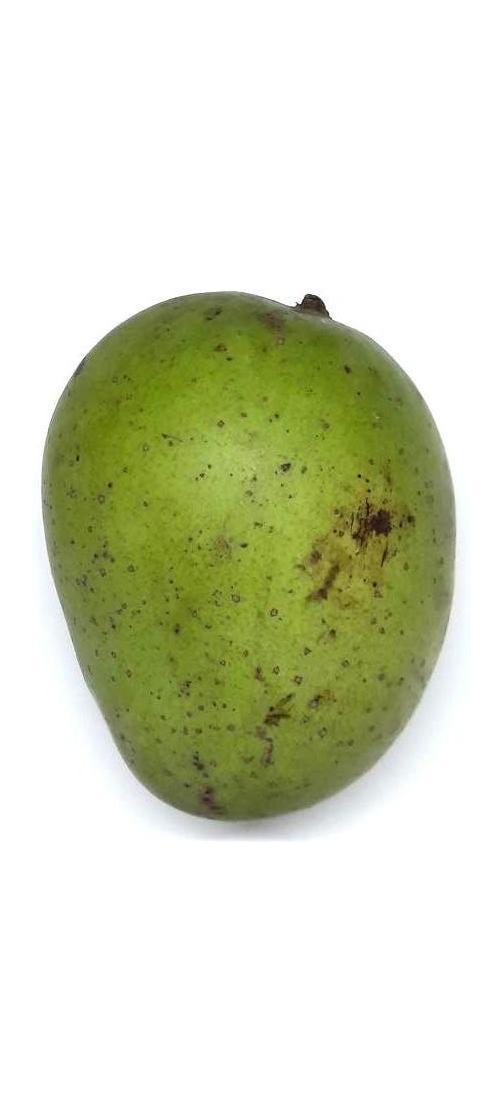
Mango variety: Langra